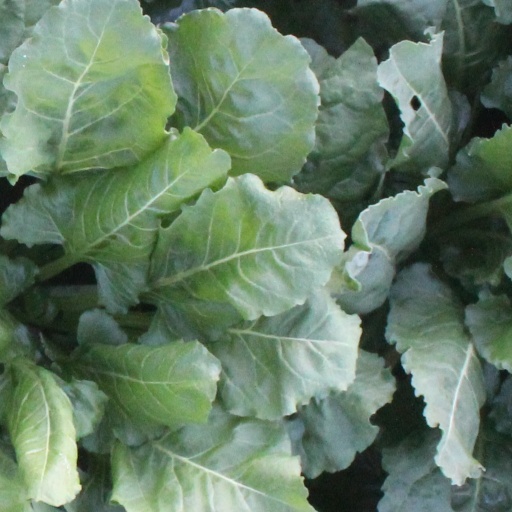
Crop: sugar beet